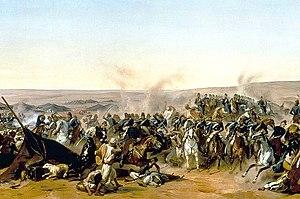
Prise de la smala d'Abd el-Kader, 16 mai 1843, Horace Vernet (fragment)
Jacques Frémeaux, né le 9 mars 1949 à Alger, est un historien français. Il est professeur honoraire en histoire contemporaine, spécialiste de l'histoire coloniale.
Cette page concerne l’année 1843 du calendrier grégorien.